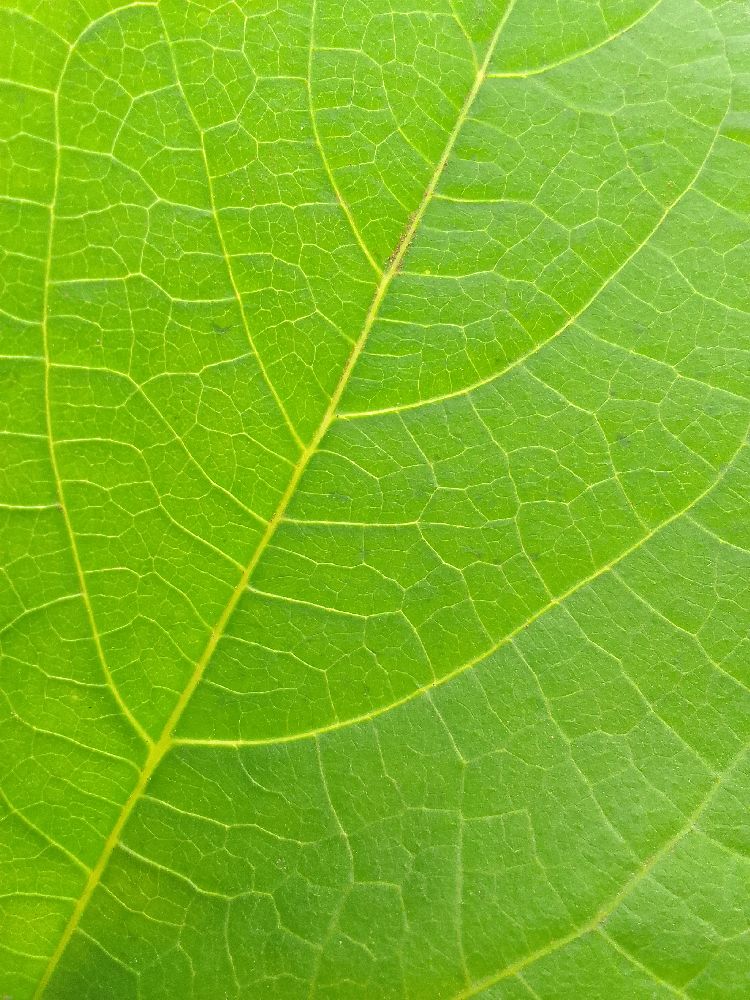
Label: healthy